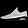
Label: Sneaker